Jusuf Vrioni

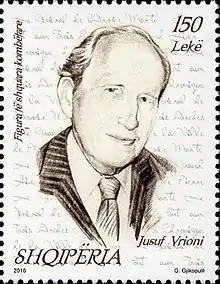
Vrioni on a 2016 stamp of Albania

Jusuf Vrioni (16 March 1916 – 1 June 2001) was an Albanian athlete, translator, diplomat, and Albanian ambassador to UNESCO.